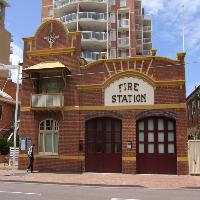
Weather: sun or clear